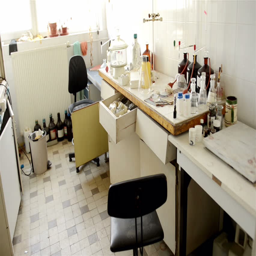
old laboratory with a lot of bottles recorded with glider